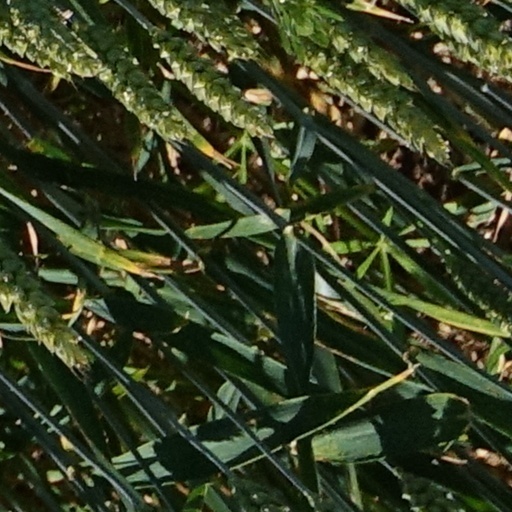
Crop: wheat